Cotton University

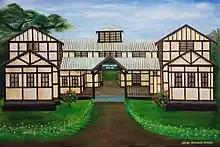
First Block of Cotton College

In 1899 Manick Chandra wrote to the British government asking to open a college in Guwahati, in so far as Assam was the only province with no college and that Guwahati was the most convenient location. In response, Sir Henry Stedman Cotton, K.C.S.I., then the Chief Commissioner of Assam, announced on 3 November 1899 that a college would be opened in Guwahati. Cotton College, named by the public, was inaugurated on 27 May 1901 by Cotton himself. Before 1948, It was affiliated with Calcutta University and began with five professors which included Frederick William Sudmerson, the first principal of the college, and 39 students.